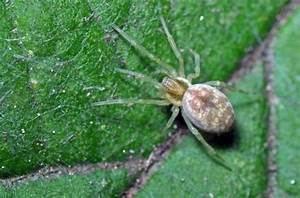
Label: ragno